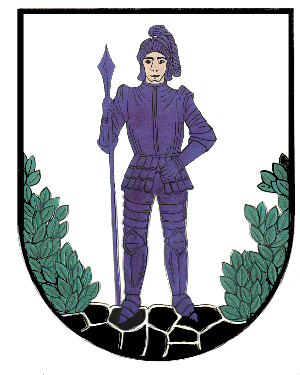
Hartmannsdorf bei Kirchberg est une commune de Saxe, située dans l'arrondissement de Zwickau, dans le district de Chemnitz.